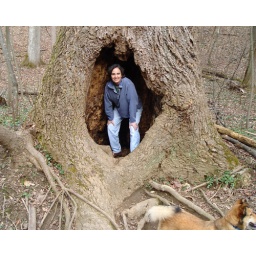
I wanted to photograph my son inside this tree but he refused to climb in so I did instead.